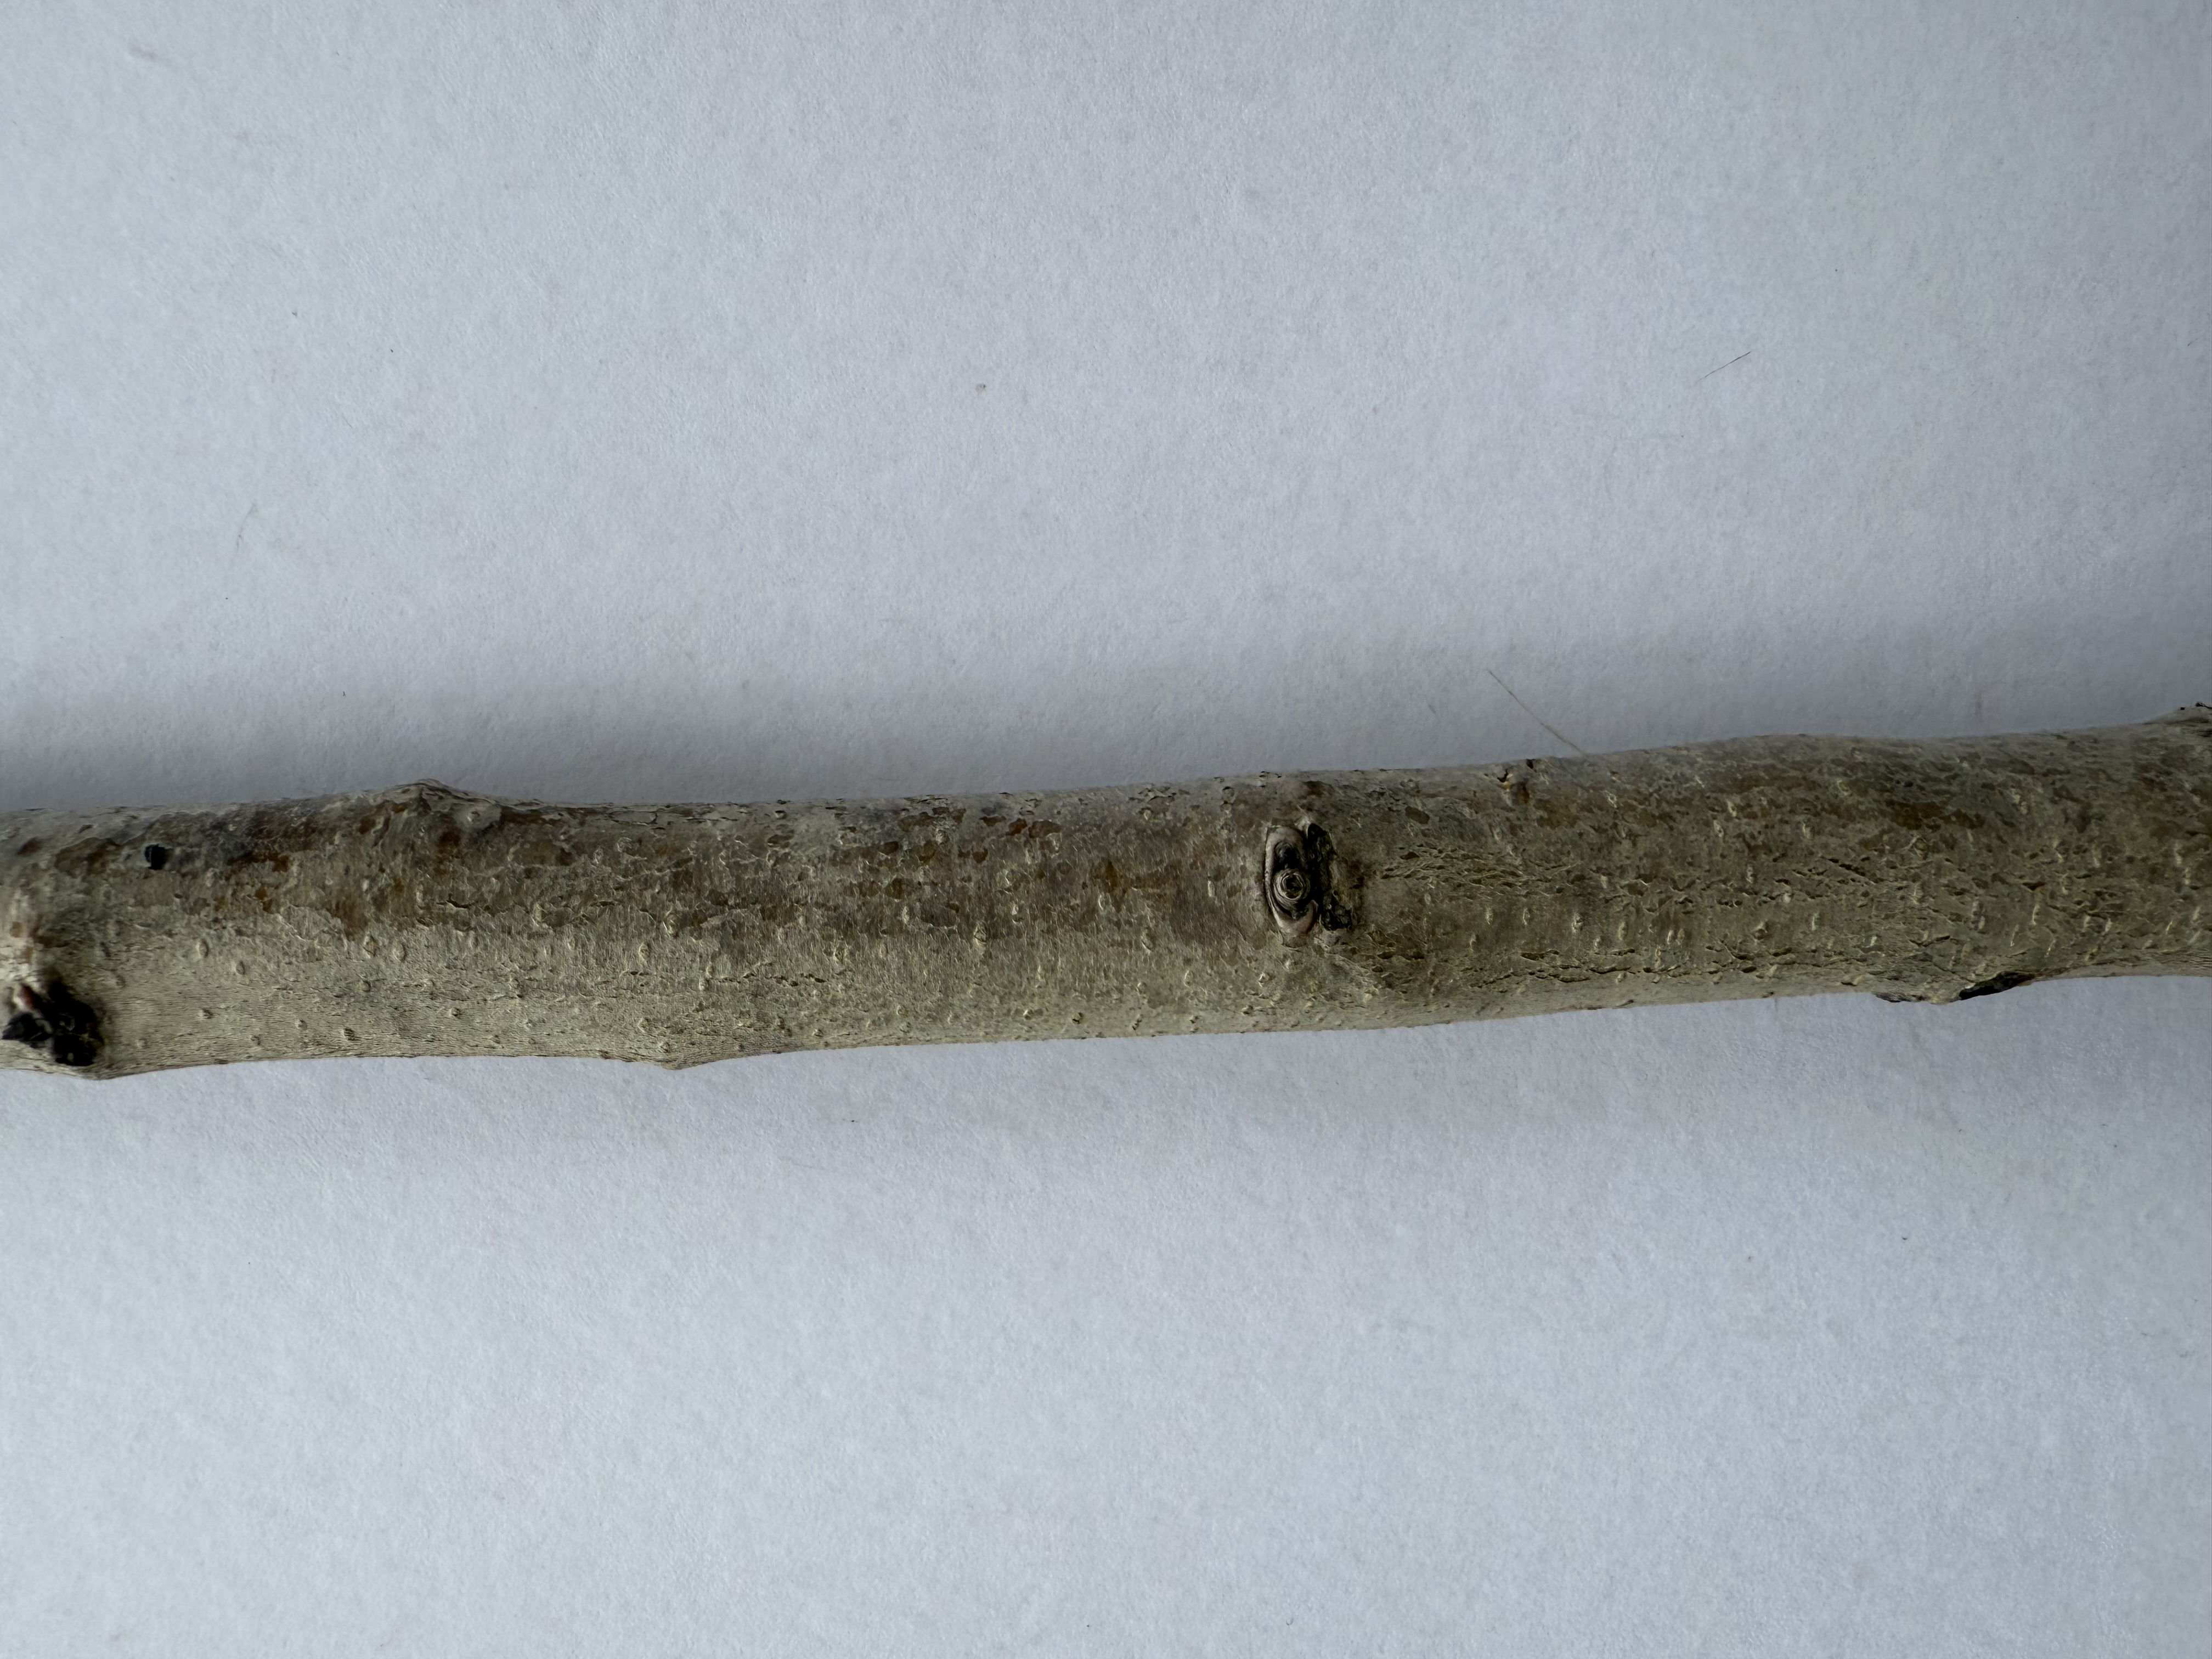
Variety: Medlar